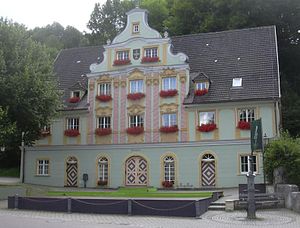
Königsbronn / Geografi
Rådhuset fra 1765 i rokokostil
Königsbronn er en kommune i Landkreis Heidenheim i den østlige del af den tyske delstat Baden-Württemberg i det sydlige Tyskland.